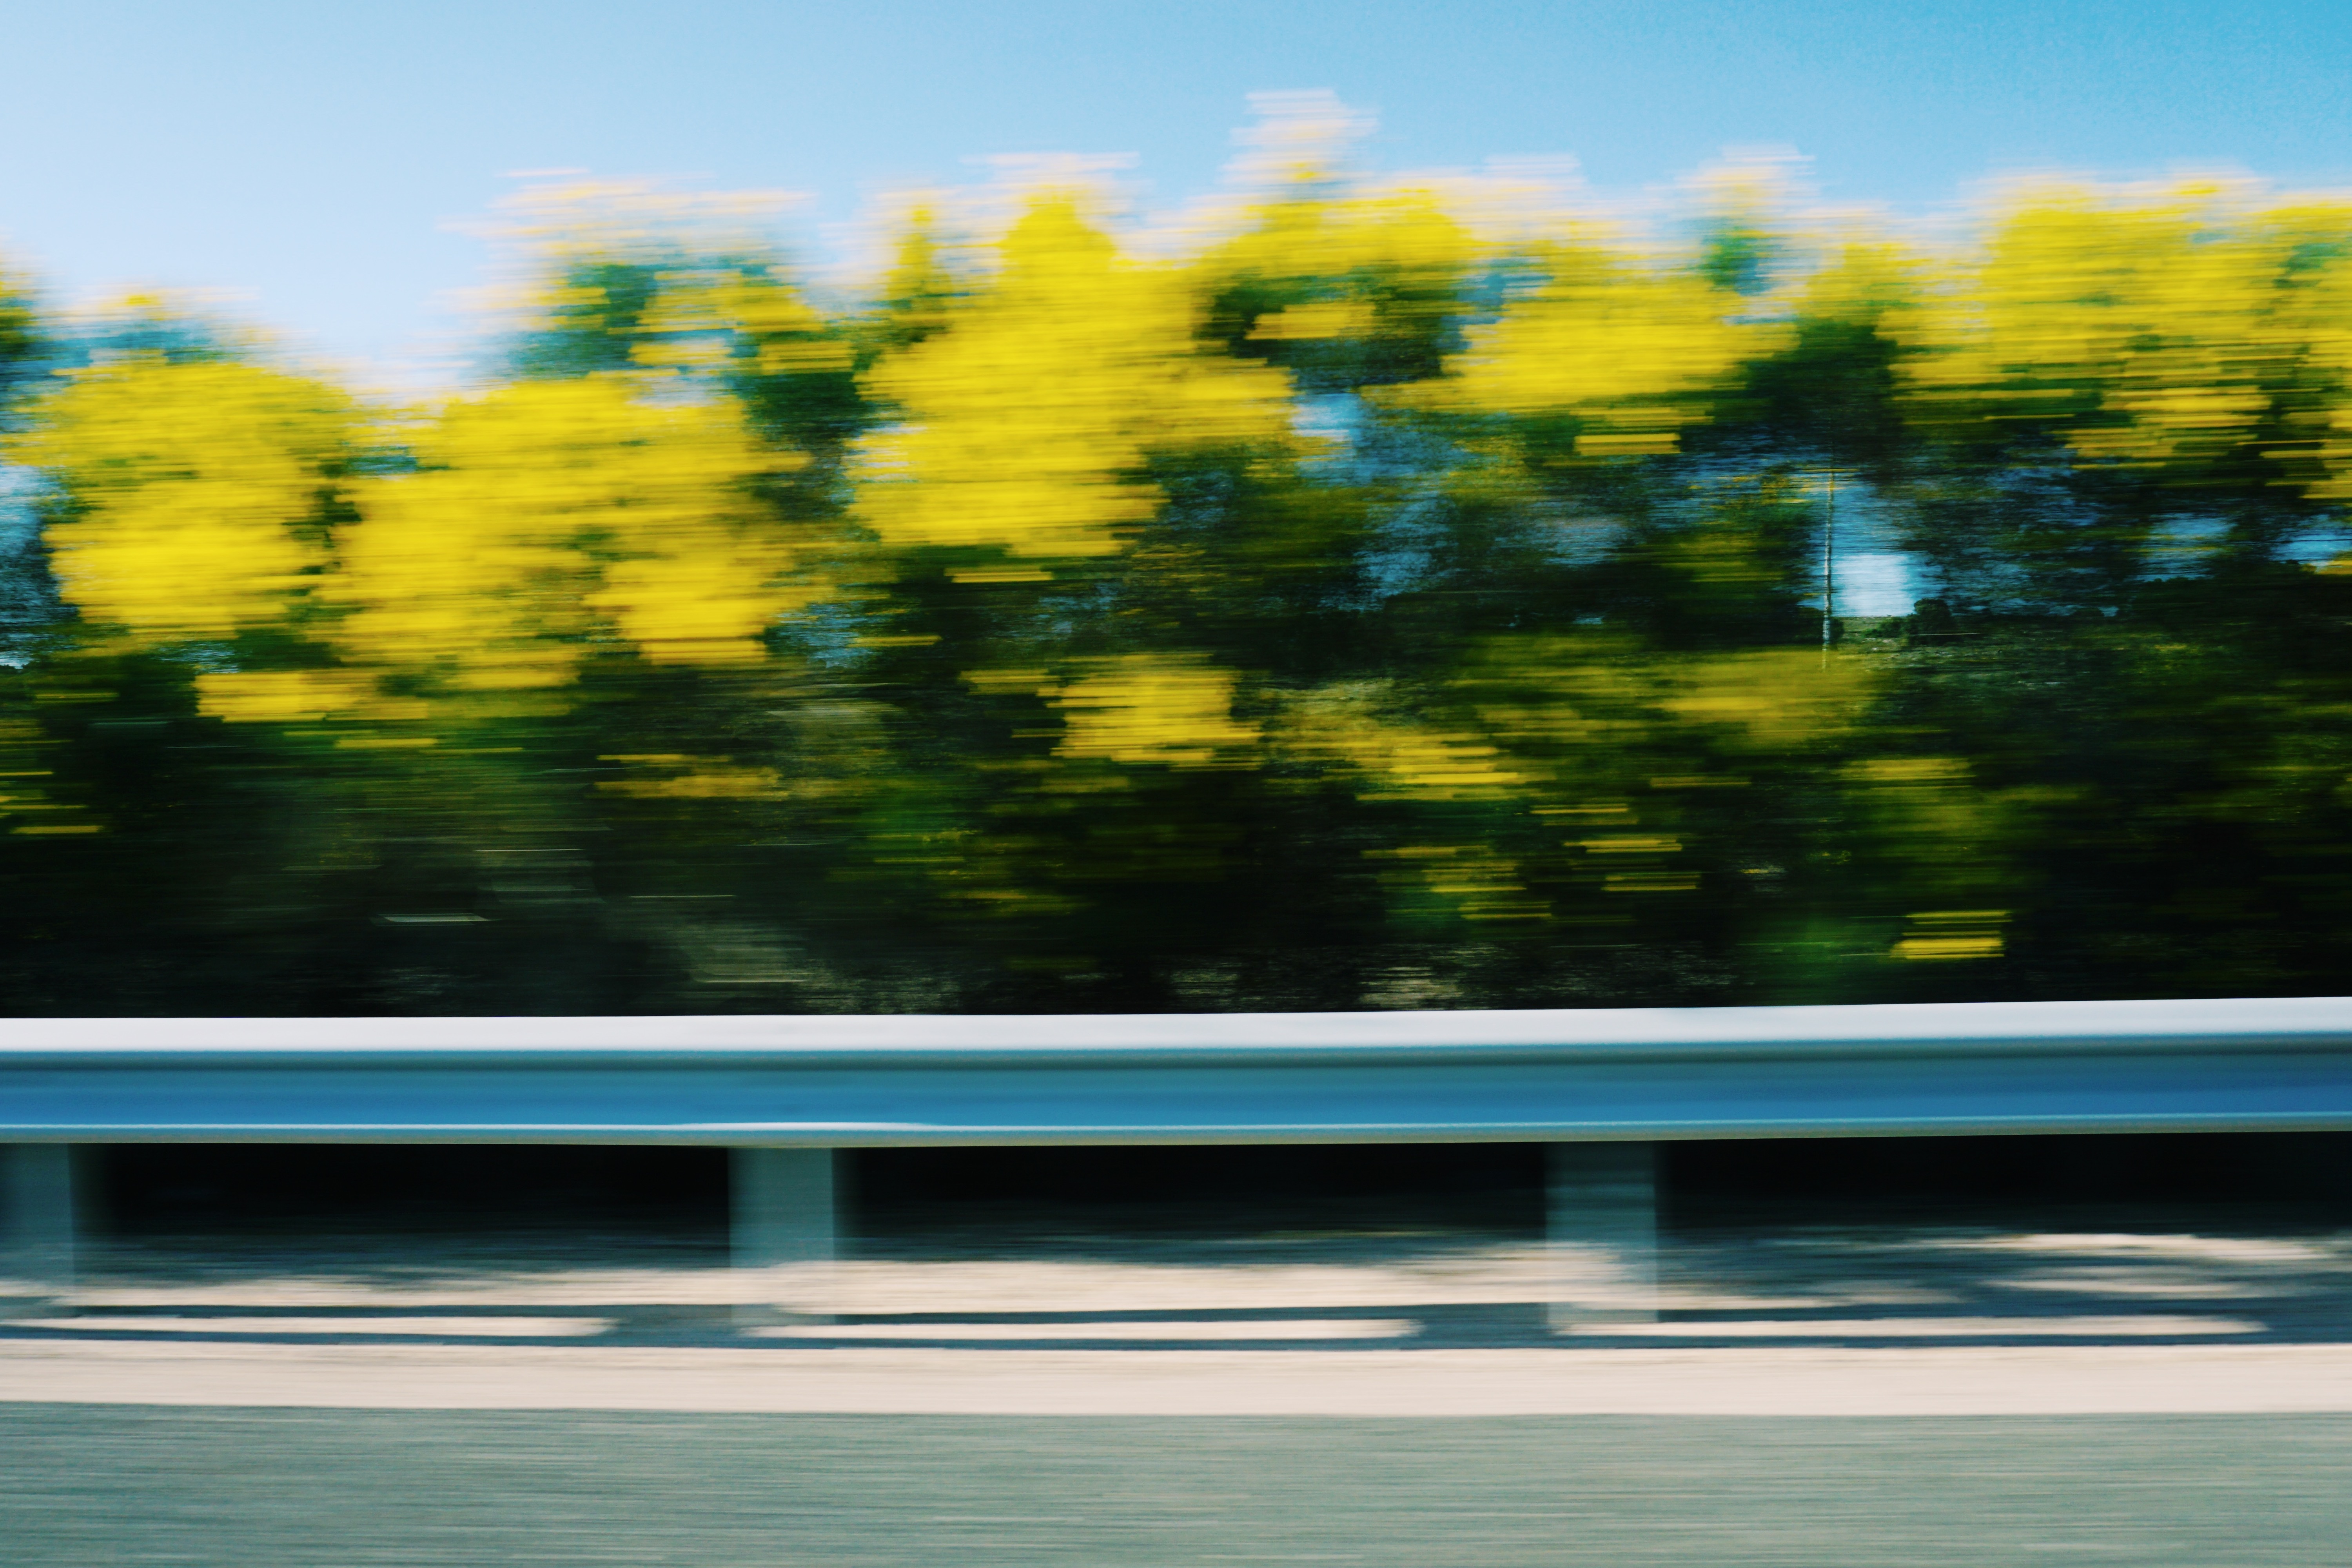
tree, horizon, plant, sky, sunlight, morning, flower, reflection, yellow